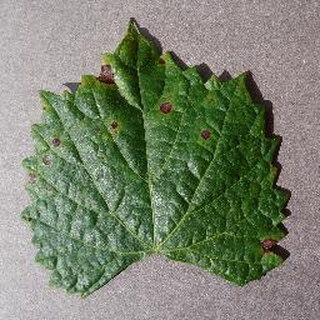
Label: grape_black_rot